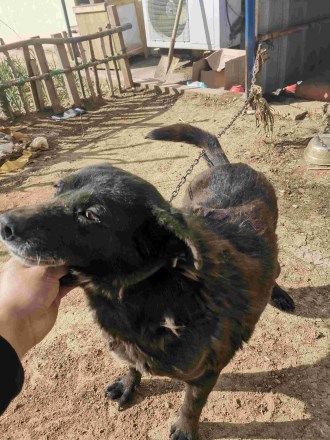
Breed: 3336-n000121-chinese_rural_dog